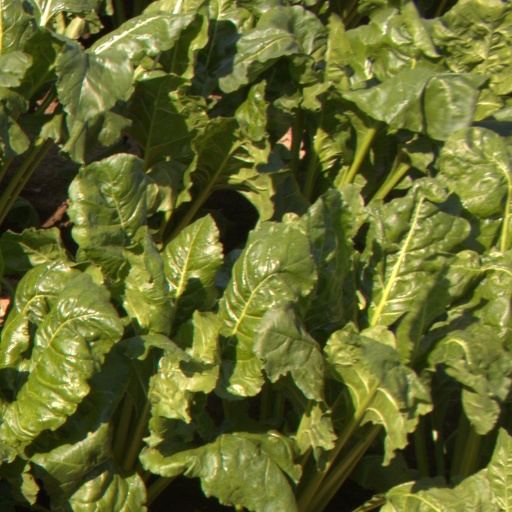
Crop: sugar beet